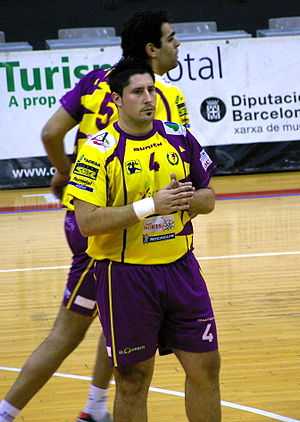
BM Valladolid
Spillere fra BM Valladolid
Balonmano Valladolid er en spansk håndboldklub fra Valladolid, der spiller i den spanske håndboldliga, Liga ASOBAL.